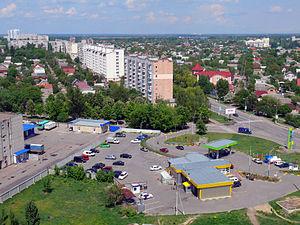
Boïarka est une ville de l'oblast de Kiev, en Ukraine. Sa population s'élevait à 35 320 habitants en 2013.